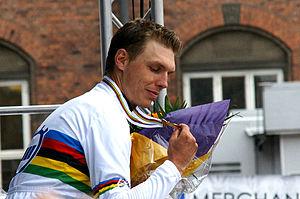
Les Championnats du monde de cyclisme sur route 2011 se sont déroulés du 19 septembre au 25 septembre 2011 à Copenhague, au Danemark. Pour la première fois depuis 2004, les championnats du monde juniors sont organisés en même temps que les championnats espoirs et élites.